Sikorsky S-64 Skycrane

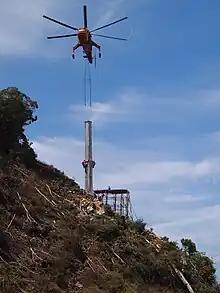
Sikorsky installing monopole in Langkawi, Malaysia

The Sikorsky S-64 Skycrane is an American twin-engine heavy-lift helicopter. It is the civilian version of the United States Army's CH-54 Tarhe. It is currently produced as the S-64 Aircrane by Erickson Inc.